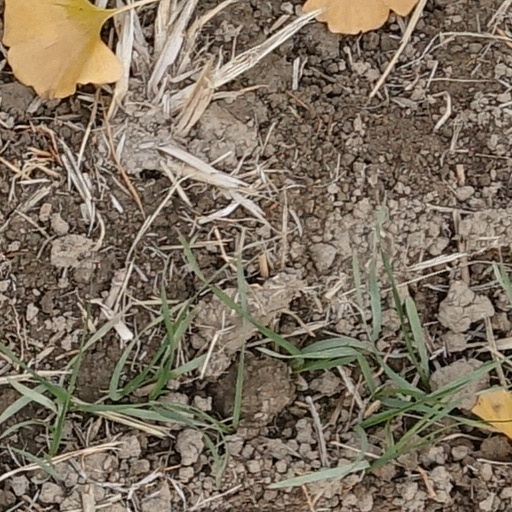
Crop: wheat